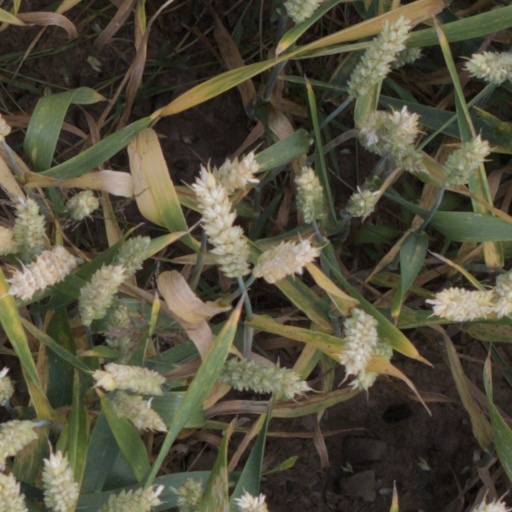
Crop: wheat